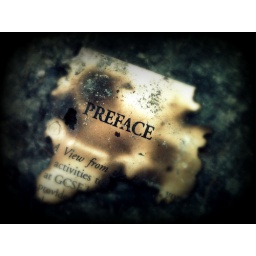
Saw This Weeks after burning a Friends book on top of a burnt old table in some bushes